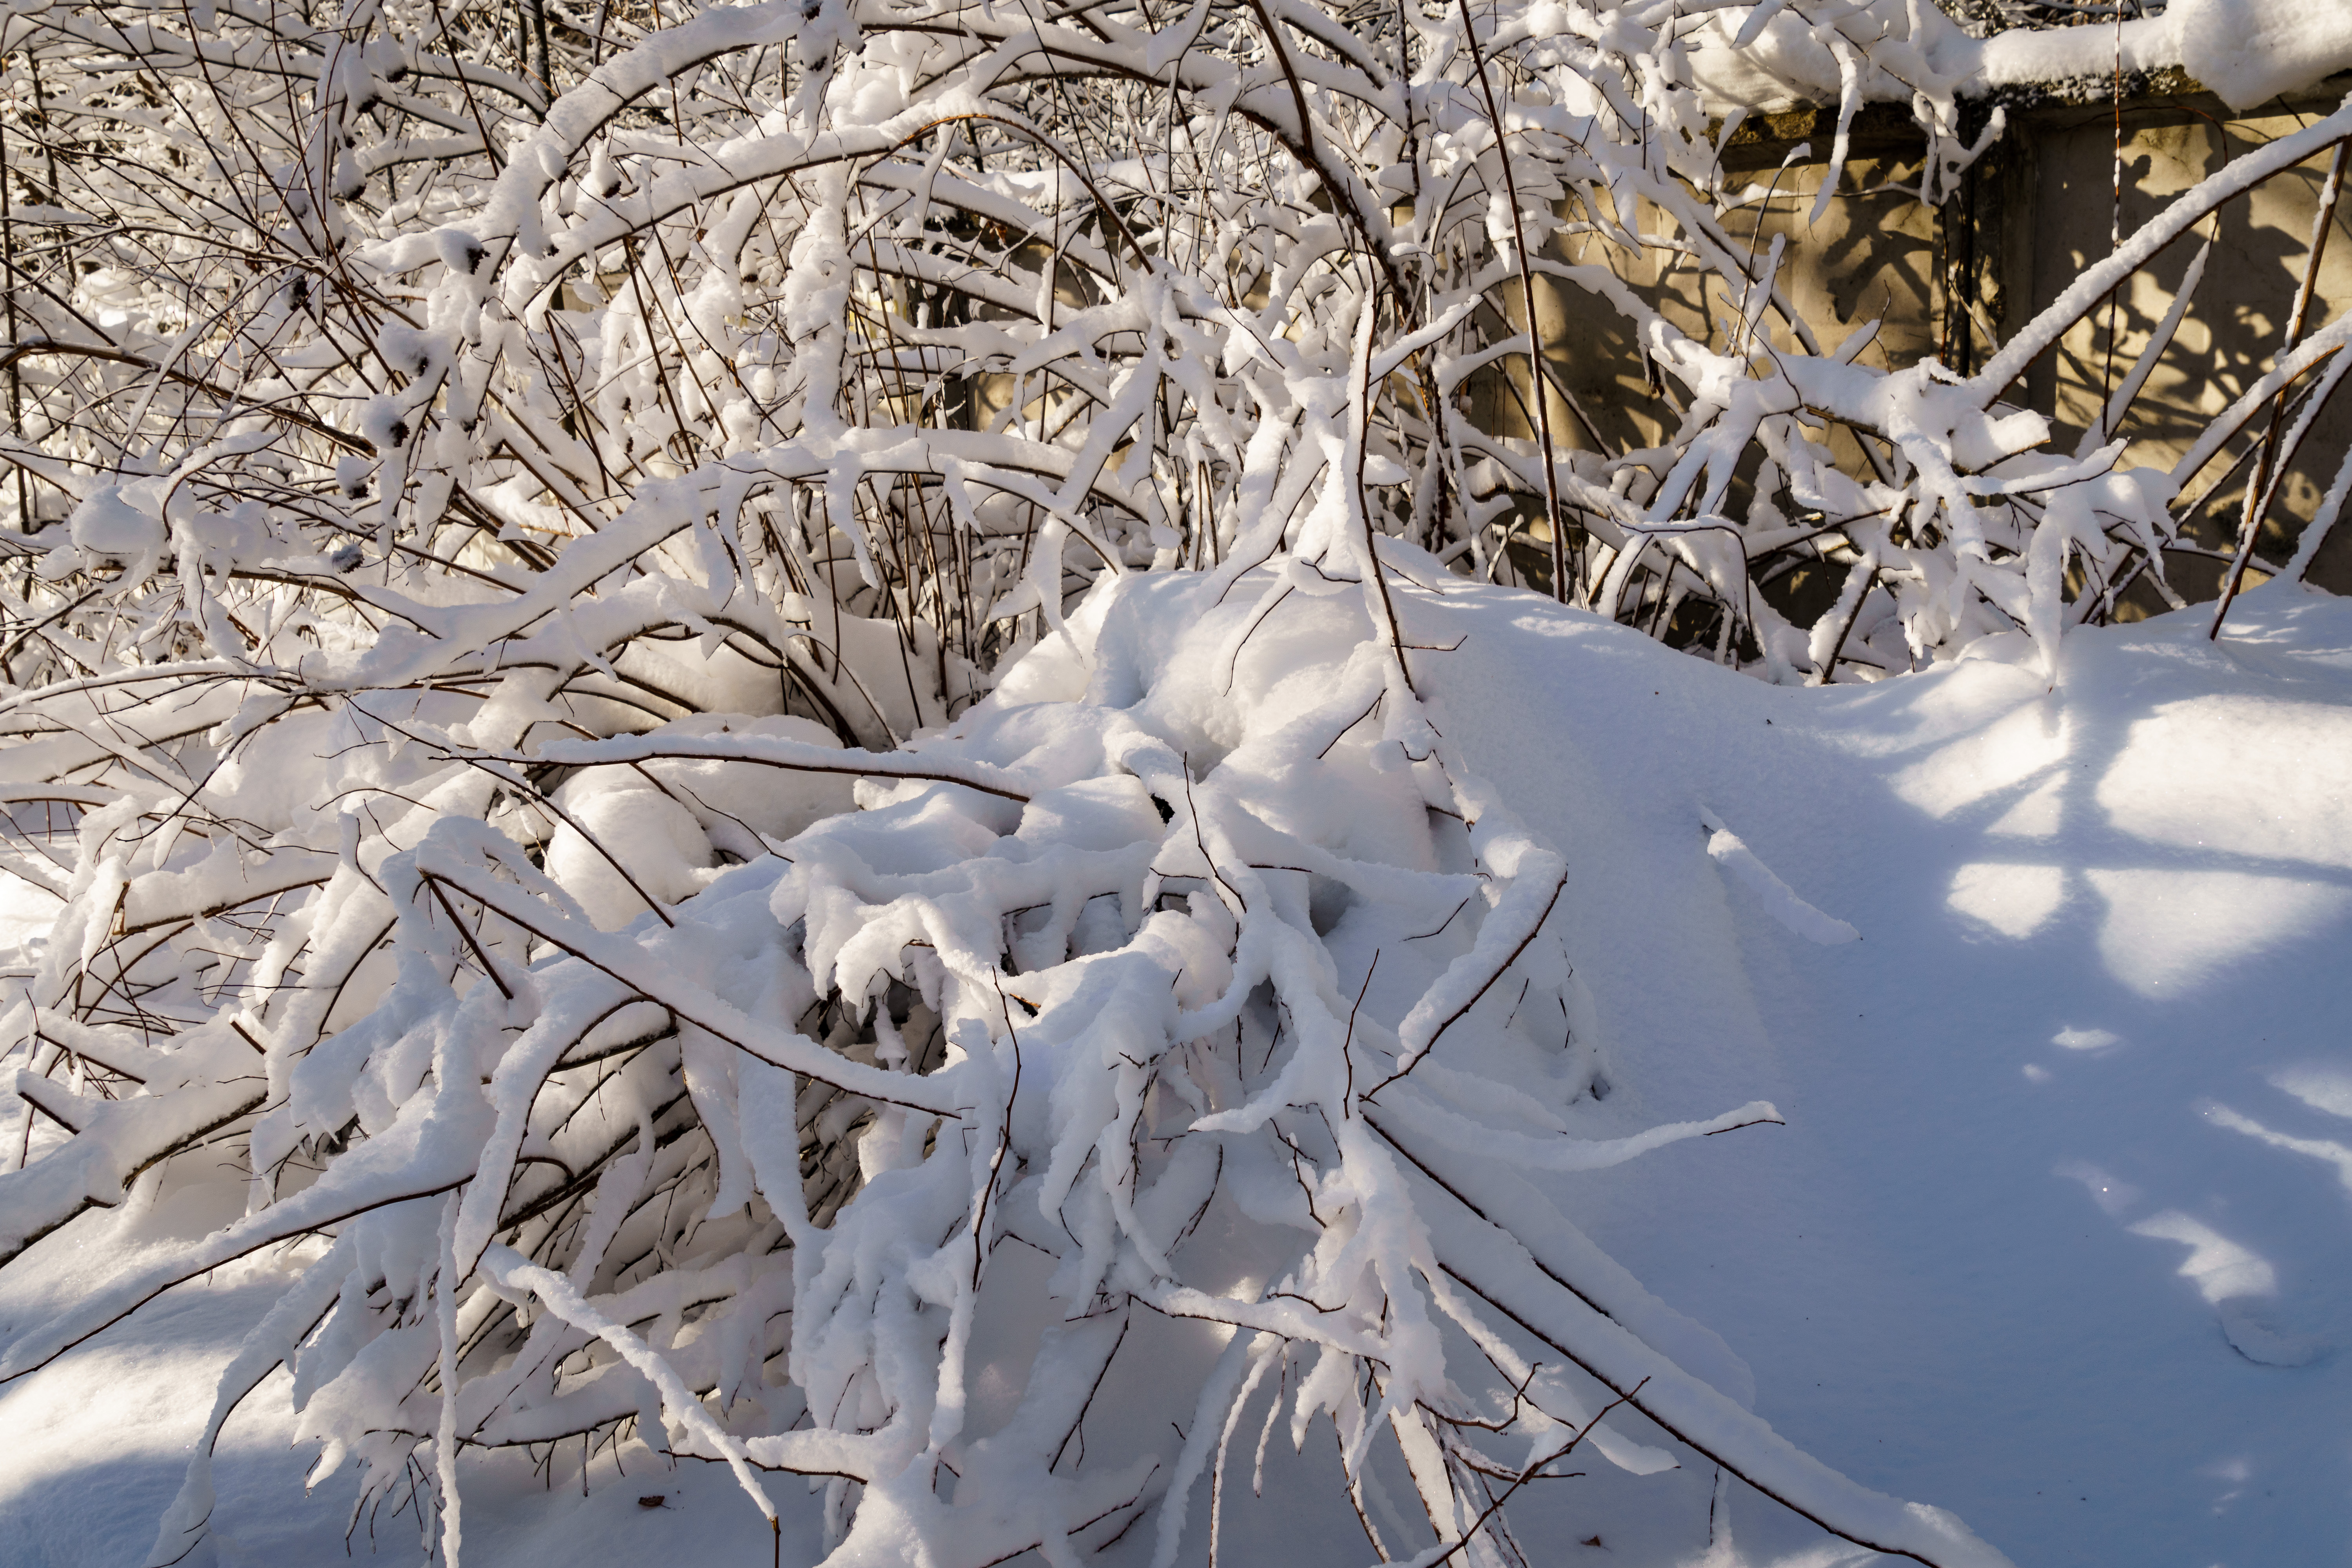
winter, snow, frost, cold, city, trees, branches, outdoors, white, wintry, snowfall, mysterious, nature, landscape, calm, scenic, branch, twig, freezing, ice, precipitation, blizzard, plant stem, winter storm, ice cap, arctic